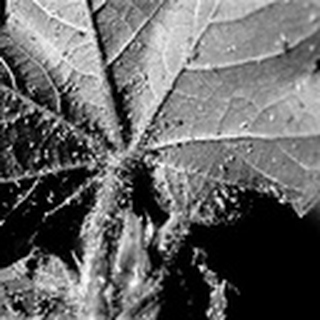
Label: cotton_aphids